Friedrich Schenker

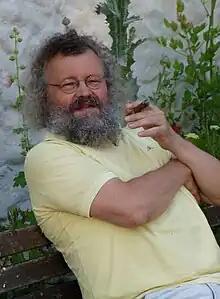
Schenker in 2005

Friedrich Schenker (23 December 19428 February 2013) was a German avant-garde composer and trombone player.